Christoph Hemlein

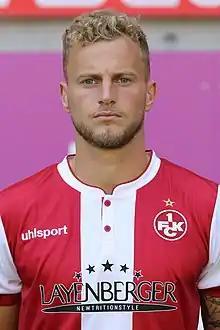
Hemlein in 2018

Christoph Hemlein (born 16 December 1990) is a German professional footballer who plays as a winger.